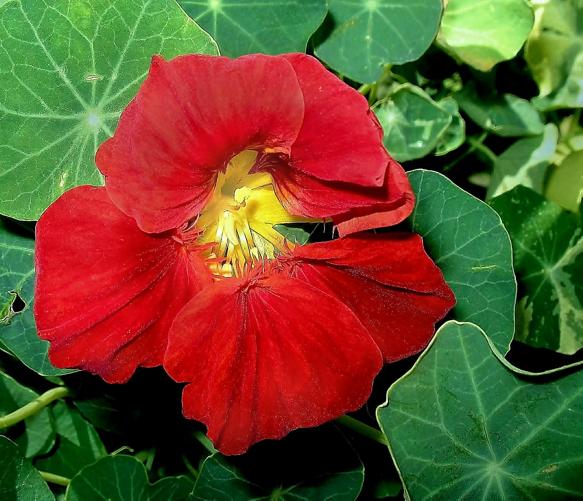
Label: watercress